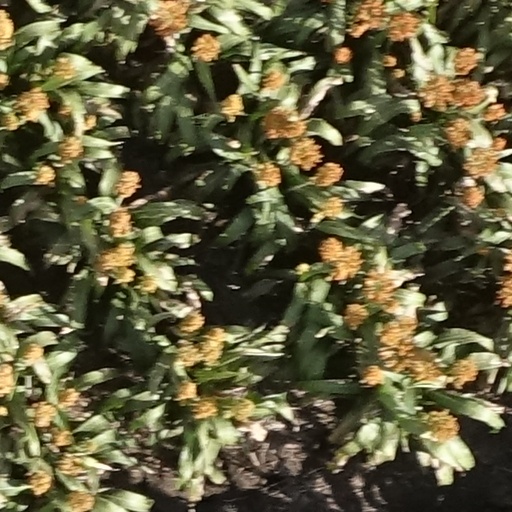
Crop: sorghum